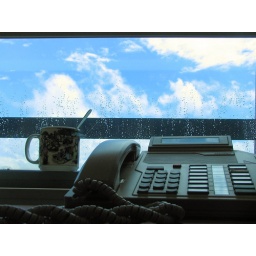
After the rain, the sky outside is blue but the sky in my mind is gray...